Gideon Hawley House

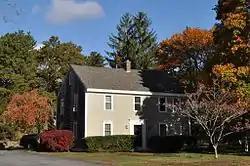

The Gideon Hawley House is a historic house along Massachusetts Route 28 near the Cotuit village of Barnstable, Massachusetts.